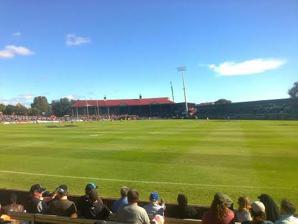
Building: Norwood Oval
Country: Australia
Year built: 1901
Multipurpose stadium near Adelaide, Australia For the soccer ground in Adelaide also named "Coopers Stadium", see Hindmarsh Stadium . Norwood Oval The Parade View from the northern end, March 2015 Location cnr The Parade and Woods St, Norwood , South Australia Coordinates 34°55′11″S 138°37′50″E / 34.91972°S 138.63056°E / -34.91972; 138.63056 Owner Norwood, Payneham & St Peters Council Operator Norwood Football Club Capacity 10,000 Record attendance 20,280 – Norwood vs Port Adelaide , 1971 Field size Football : 165 m × 110 m (541 ft × 361 ft) Baseball : Left Field – 320 feet (98 m) Center Field – 390 feet (119 m) Right Field – 290 feet (88 m) Surface Grass Construction Broke ground Late 1890s Opened 27 April 1901 Tenants Norwood Football Club ( SANFL ) (1901–present ) Adelaide Crows ( AFLW ) (2017–2019, 2021–present ) Adelaide Bite ( ABL ) (2009–2016 ) View towards the grandstands from the park on The Parade, January 2012 Norwood Oval (currently known as Coopers Stadium due to sponsorship from the Adelaide-based Coopers Brewery ) is a suburban oval in the western end of Norwood , an inner eastern suburb of Adelaide , South Australia . The Oval has a capacity of 10,000 people, with grandstand seating for up to 3,900. Norwood Oval was built in 1901 and began hosting events from that year but was officially opened in 1906 to host football matches. It is owned by Norwood, Payneham & St Peters Council but managed by the Norwood Football Club . Though mainly used for Australian rules football , the oval has been used for a variety of other sporting and community events including baseball , soccer , rugby league and American football . It is the home ground for the Norwood Football Club ("The Redlegs") in the South Australian National Football League (SANFL) and the primary home ground of the Adelaide Crows in AFL Women's (AFLW). The oval is one of two sporting venues in Adelaide to carry the name of Coopers Stadium . The other is the soccer specific Hindmarsh Stadium which also has naming rights sponsorship from Coopers Brewery. Ground Opening On Saturday afternoon 27th April 1901, in the presence of about 900 people, the Norwood Oval was declared open. There was a representative gathering at the opening, including Sir Edwin Smith and Lady Smith, Messrs. P. W. Conybeer and J. Darling, jun. , member for the district, the mayor, aldermen, and councillors, and other leading residents. Mr. A. W. Piper, chairman of the committee, asked Lady Smith to declare the recreation ground open for public use. Australian rules football Use of Norwood Oval for football dates back to 1901, the year of its official opening. The first game being Norwood against the newly formed Sturt Football Club on 4 May 1901. Norwood vs Port Adelaide in front of 10,000 spectators in 1906 A match between Norwood and Port Adelaide in 1906 attracted a packed out 10,000 fans. The ground record crowd was set in 1971 when 20,280 watched an SANFL match between Norwood and its traditional SANFL rivals Port Adelaide . Norwood Oval's dimensions are 165m x 110m, making it the narrowest ground in use in the SANFL. In the 1950s the Norwood Football Club received permission from the then City of Kensington & Norwood to install six light towers at the oval. This allowed Norwood to host not only night football matches but also night baseball. Regular night SANFL night series matches were played at the oval until 1984 when all night games were transferred to the SANFL's own Football Park when construction of light towers at that ground was completed. In 1973, the SANFL introduced a five-team finals series for the first time and Norwood Oval holds the distinction of hosting the first SANFL elimination final when home-team Norwood defeated rivals Port Adelaide by six goals. The first semi final was also held at Norwood in 1973 when reigning premiers (and 1972 Champions of Australia North Adelaide ), led by three-time Magarey Medallist Barrie Robran , defeated Norwood in a close match, bringing an end to the Redlegs 1973 season. Norwood Oval was also the scene of Norwood's triumph over East Perth in the 1977 National Football League grand final. Night football returned to Norwood Oval during the early 2000s and Friday-night games at the oval (mostly featuring the Redlegs, although in 2013 Sturt also used the venue for night games after previously using the Adelaide Oval) have been a regular feature of the SANFL ever since. With the popularity of Friday-night matches, other clubs installed lights at their grounds including Elizabeth Oval ( Central District ), Richmond Oval ( West Adelaide ), Hickinbotham Oval ( South Adelaide ) and Glenelg Oval ( Glenelg ). Woodville-West Torrens also played selected night games at the Thebarton Oval (the former home ground of West Torrens ) after the oval's six original light towers were replaced with four modern ones by the ground's major tenant, the South Australian Amateur Football League . The light towers were upgraded at Norwood Oval in 2010. The six light towers that had been in place since the 1950s were replaced with four light towers of television standard positioned at the "corners" of the oval. The Adelaide Crows women's team played one game at the venue in the AFLW's inaugural 2017 season; the other two games held in Adelaide were played at Thebarton Oval. All three home games held in Adelaide during the 2018 and 2019 seasons were played at Norwood Oval. No AFLW games were held at Norwood Oval in 2020 due to redevelopment works at the ground but the Crows returned to playing the majority of their games at Norwood Oval in 2021. The oval hosted two senior Australian Football League matches as part of Gather Round in each of 2023 and 2024 . Baseball Norwood has also hosted Baseball since 1951 with the South Australian Baseball team being tenants until 1988. Between 1951 and 1988 Norwood Oval hosted the Claxton Shield competition on six occasions ( 1951 , 1956 , 1961 , 1966 , 1971, 1976 and 1981) with the winners being NSW (1951), Victoria (1956 and 1981) and SA (1961, `66, `71 and `76). The original Australian Baseball League (ABL) started in 1989 with Adelaide represented by the Adelaide Giants . The ABL ran from 1989 until it folded in 1999 with the Giants playing all of their home games at Norwood Oval with most being under lights. During their time in the ABL the Giants were affiliated, as were every other team in the league, with a team from Major League Baseball . In a massive coup the Giants managed to get themselves affiliated with the 1988 World Series champions the Los Angeles Dodgers with the team receiving 3-4 'import players' a season from the Dodgers Minor League system to complement their array of 'local' talent. During the ABL the Giants never made the ABL's championship series. Following the collapse of the ABL after 1999 and the short lived International Baseball League of Australia (IBLA) which ran from 1999-2000 until the 2002 the Claxton Shield was revived in 2003 with South Australia playing their games at the Thebarton Oval before moving back to Norwood Oval in 2009. In August 2010 it was announced that there would be a new Australian Baseball League and that Norwood Oval would be the home ground of Adelaide Bite , the team representing Adelaide in the ABL. Prior to 2009, the baseball diamond at Norwood Oval was located closer to the Wood Street stand. The third base line ran almost parallel to the stand, with the first base line running east towards the outer side of the ground. The diamond was then moved to its present position in 2009. As of February 2012 Norwood Oval's field dimensions for baseball are: Left Field - 320 feet (98 m) Centre Field - 390 feet (120 m) Right Field - 290 feet (88 m) References